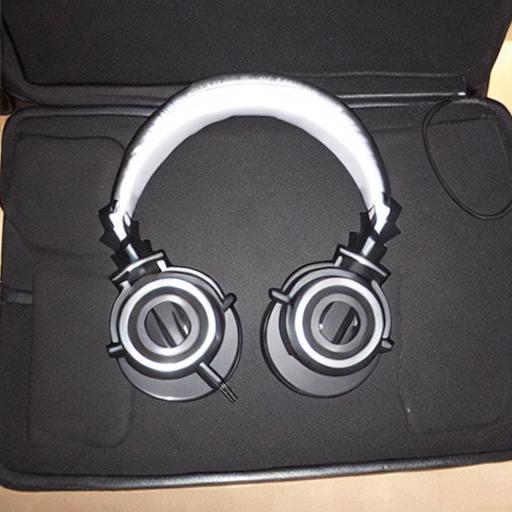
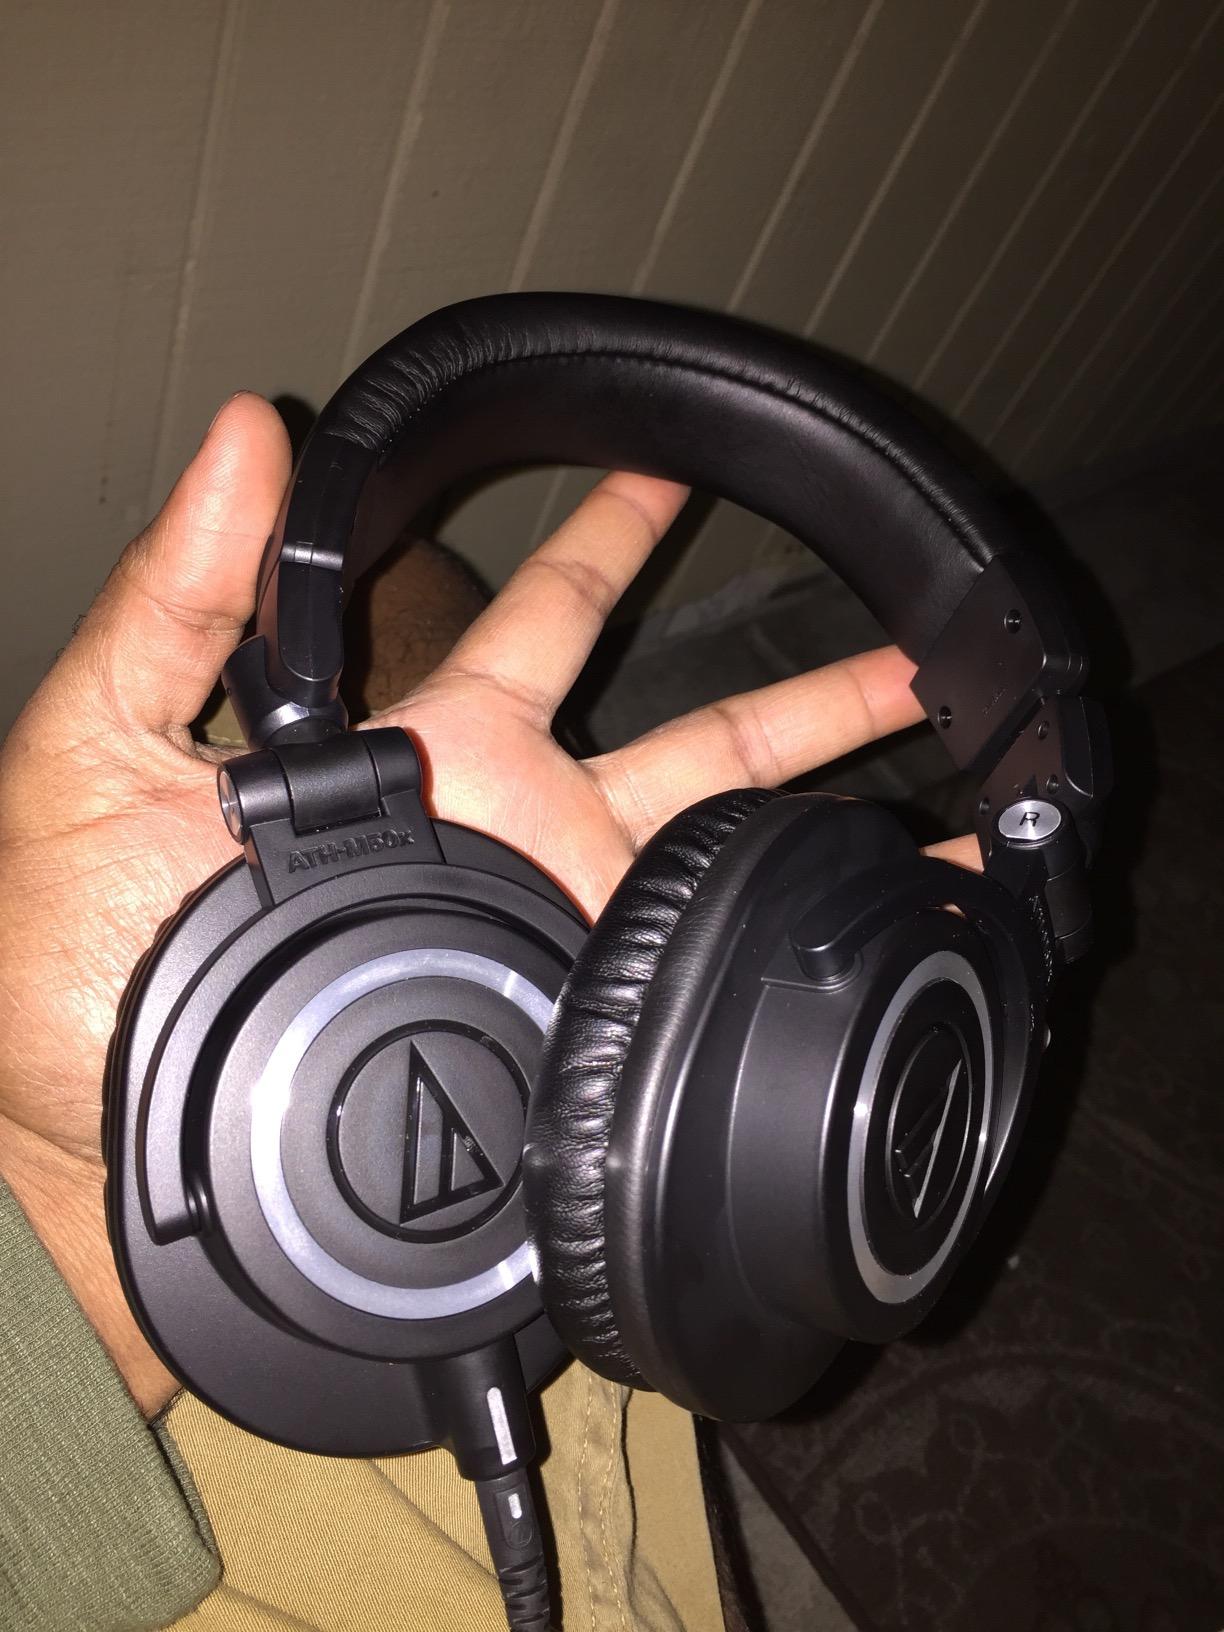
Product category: headphones
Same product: no